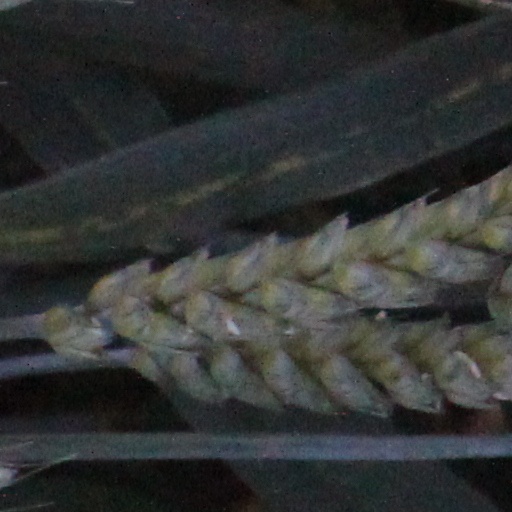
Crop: wheat